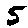
Label: 5